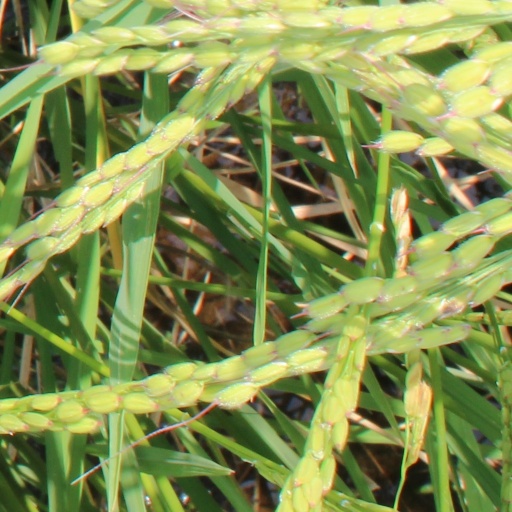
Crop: rice